Old Cotabato City Hall Museum

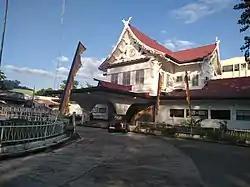
Cotabato City Museum

Old Cotabato City Hall Museum is a city museum fronting Rizal Park Plaza in Cotabato City, Philippines. The structure was built in 1940s as the Municipal Hall of former Municipality of Cotabato also served as the visitors information center.